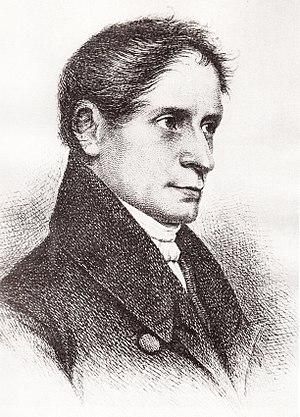
Le romantisme allemand est l'expression en Allemagne de l'art appelé romantisme. Ce mouvement a commencé dans les états allemands en 1770 et a duré jusqu'au milieu des années 1850. Il a aussi bien touché le domaine littéraire que celui de la musique ou des arts visuels.
Le baron Joseph Karl Benedikt Freiherr von Eichendorff est un poète et romancier allemand. Il figure parmi les plus grands noms de la poésie de langue allemande, aux côtés notamment de Johann Wolfgang von Goethe.